Blues (Super Rugby)

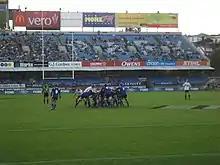
Blues playing against the Crusaders in Eden Park in 2008

The expanded 14 team competition could not have started worse for the Blues, who were in 2006 forced by the NZRU to include North Harbour captain Rua Tipoki in their squad of 24 players who are 'protected' from the draft. Tipoki was originally to be excluded from the draft due to personal circumstances to stay in Auckland. Andrew Mehrtens had in the past done this with the Crusaders. The NZRU however forced coach David Nucifora to pick Tipoki in his 24-man squad and hence drop another player. It is believed the NZRU was in favour of dropping players such as Isa Nacewa who are ineligible to play for the All Blacks. Instead, Nucifora excluded All Black Isaia Toeava, who subsequently played for the Hurricanes in 2006. Following the draft fiasco, and the forgettable season which followed, the Blues showed signs of resurgence in 2007, finishing the round robin in fourth place, securing a semi-final against the Sharks in Durban. The travel and form of the opposition were too difficult to overcome, however, with the Blues losing 34–18 to the eventual runners-up. The 2008 season, the final under coach David Nucifora, saw the team finish the season with an 8–5 record and a sixth-place finish on the ladder. In 2009, Pat Lam was appointed as coach, however the team was not able to make significant improvements under his leadership for the remainder of Super 14, missing the playoffs in both the 2009 and 2010 seasons.